Tacloban

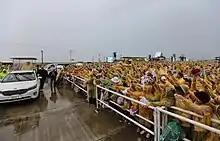
Pope Francis blesses the crowd after the mass near the Tacloban Airport on January 17, 2015, en route to Palo, Leyte to visit families of Typhoon Yolanda victims.

On November 8, 2013 (PST), Tacloban was hit by the full force of Typhoon Haiyan, causing massive destruction across the city. Dead bodies were scattered on the streets, trees were uprooted, and a storm surge largely destroyed the airport, though it functioned soon after as a makeshift command and evacuation center. After taking a helicopter flight over the city, US Marine Brigadier General Paul Kennedy was quoted as saying, "I don't believe there is a single structure that is not destroyed or severely damaged in some way – every single building, every single house." Widespread looting and violence is reported to have taken place and local government virtually collapsed, as many city officials were victims. President Aquino declared a state of emergency in Tacloban. The official final death toll stood at 6,201.